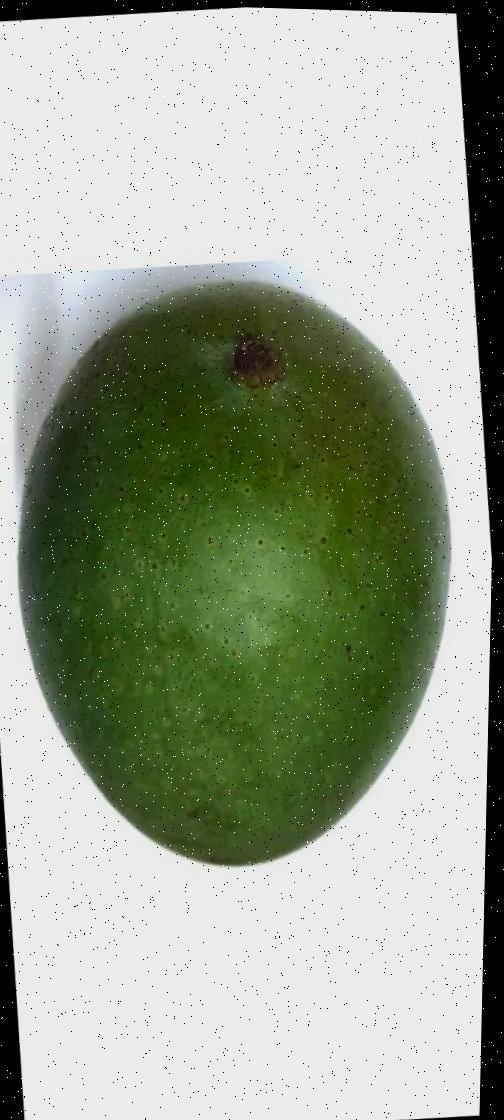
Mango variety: Ashshina Zhinuk